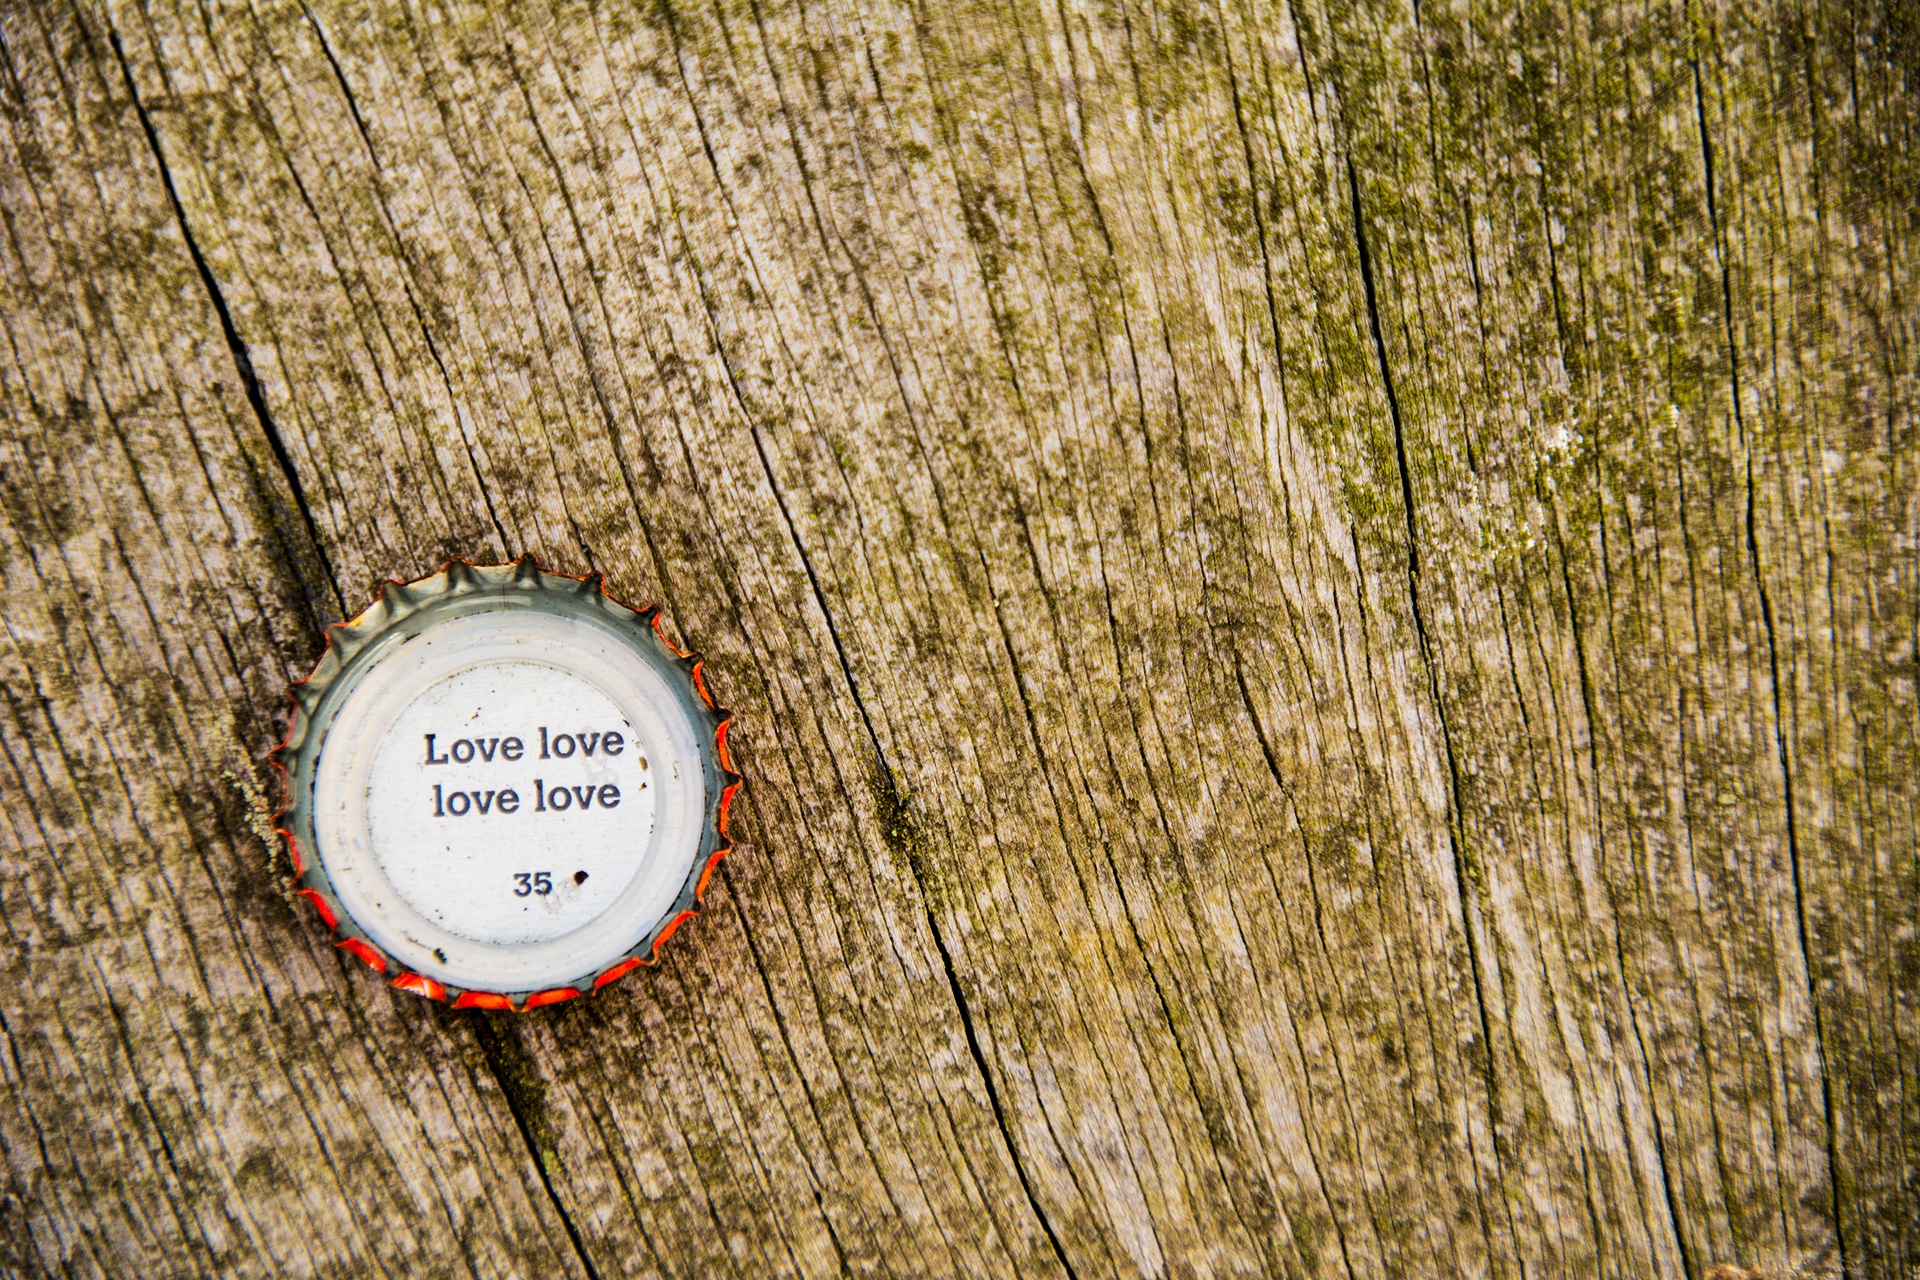
tree, grass, wood, leaf, love, green, soil, closeup, close up, cap, wooden, grass family